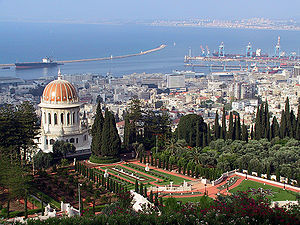
Haifa
Haifa er en by i Israel.